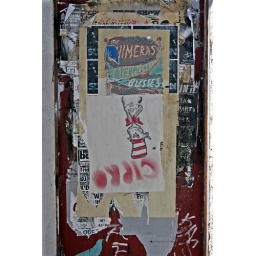
1 2 3 4.... the cat in the hat is upon the door